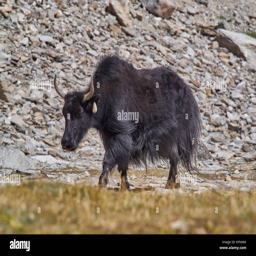
old yak with long black wool and big horns goes along a mountain pasture